Australia men's national soccer team

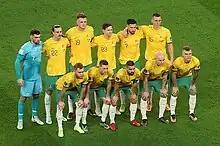
Australia before their match against France in the 2022 FIFA World Cup opening match

The new year saw Australia host the 2015 AFC Asian Cup, with the team making their third consecutive appearance in the tournament. Australia won their first two group matches against Kuwait and Oman comfortably, with scorelines of 4–1 and 4–0 respectively. This guaranteed their qualification for the knockout stage, despite losing their final group match against South Korea in Brisbane 1–0. They faced China PR in the quarter-finals and won 2–0, courtesy of a second-half brace from Tim Cahill. In the semi-finals, Australia won 2–0 over the United Arab Emirates and advanced to the final for the second time in a row. They faced South Korea in the final on 31 January at Stadium Australia, winning 2–1 after extra time to claim their first Asian title and qualify for the 2017 FIFA Confederations Cup.